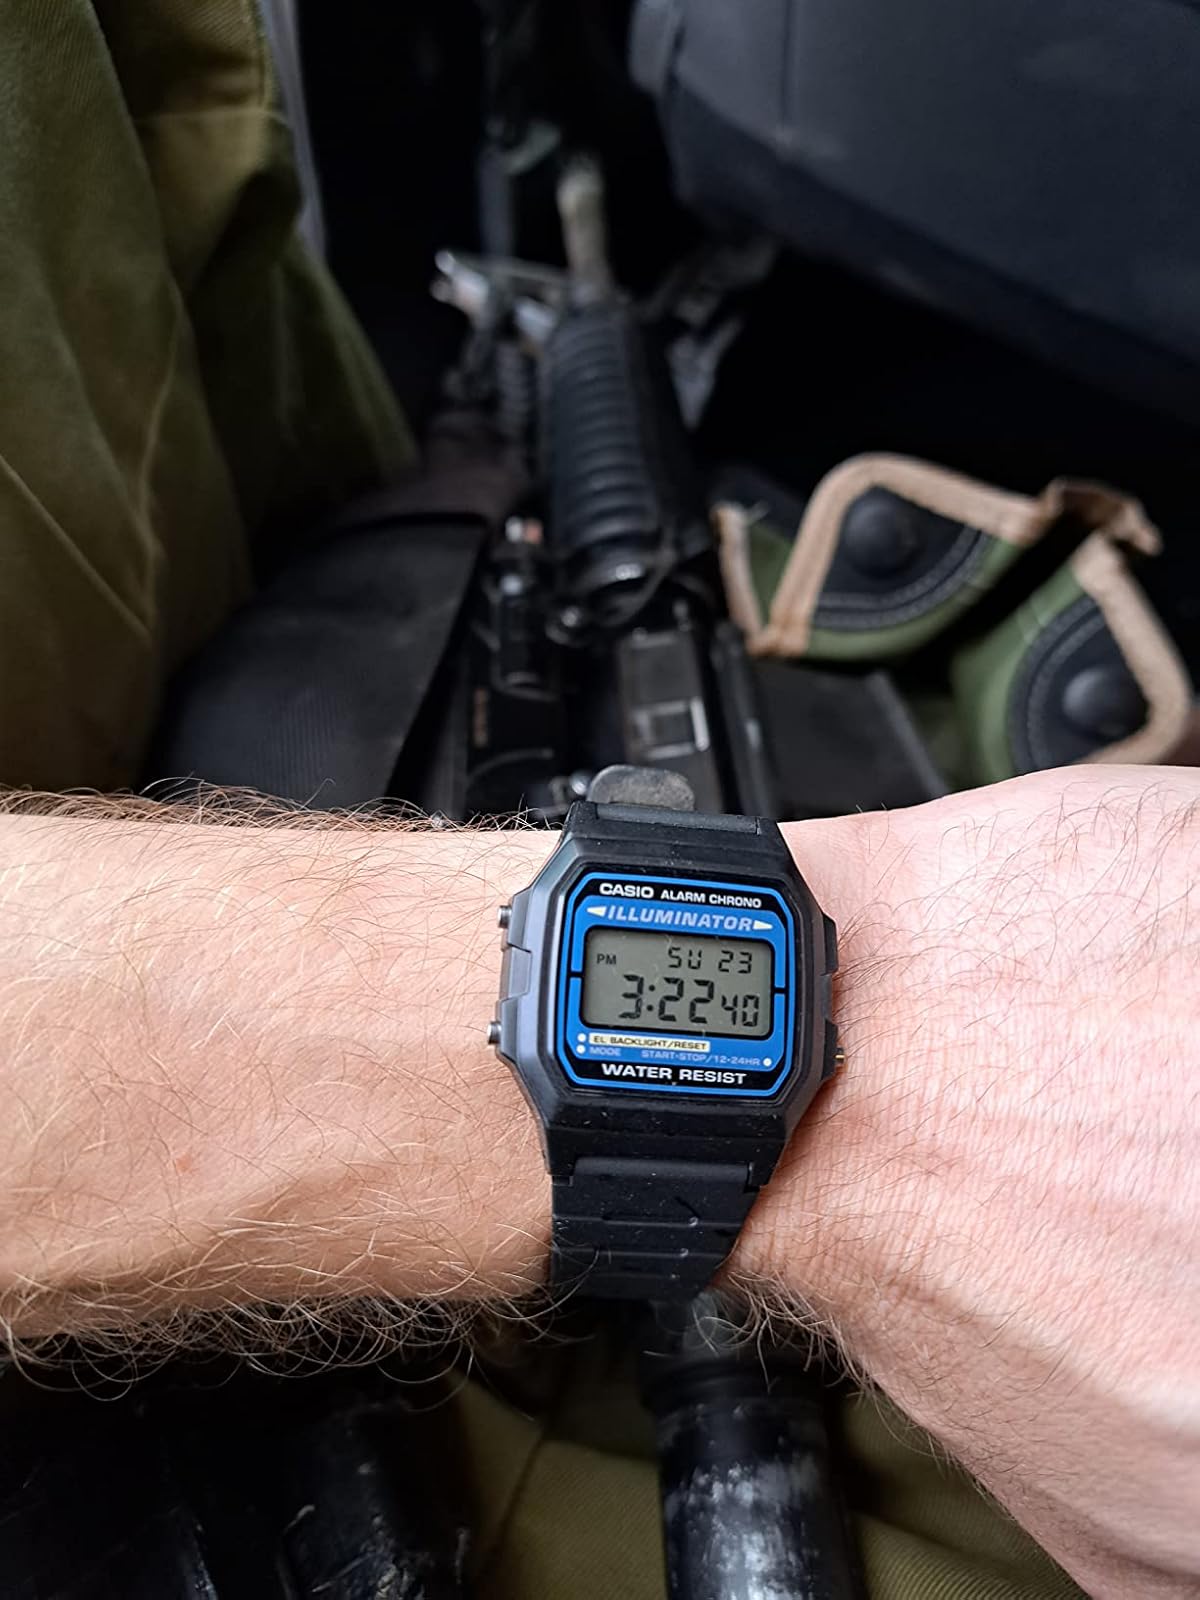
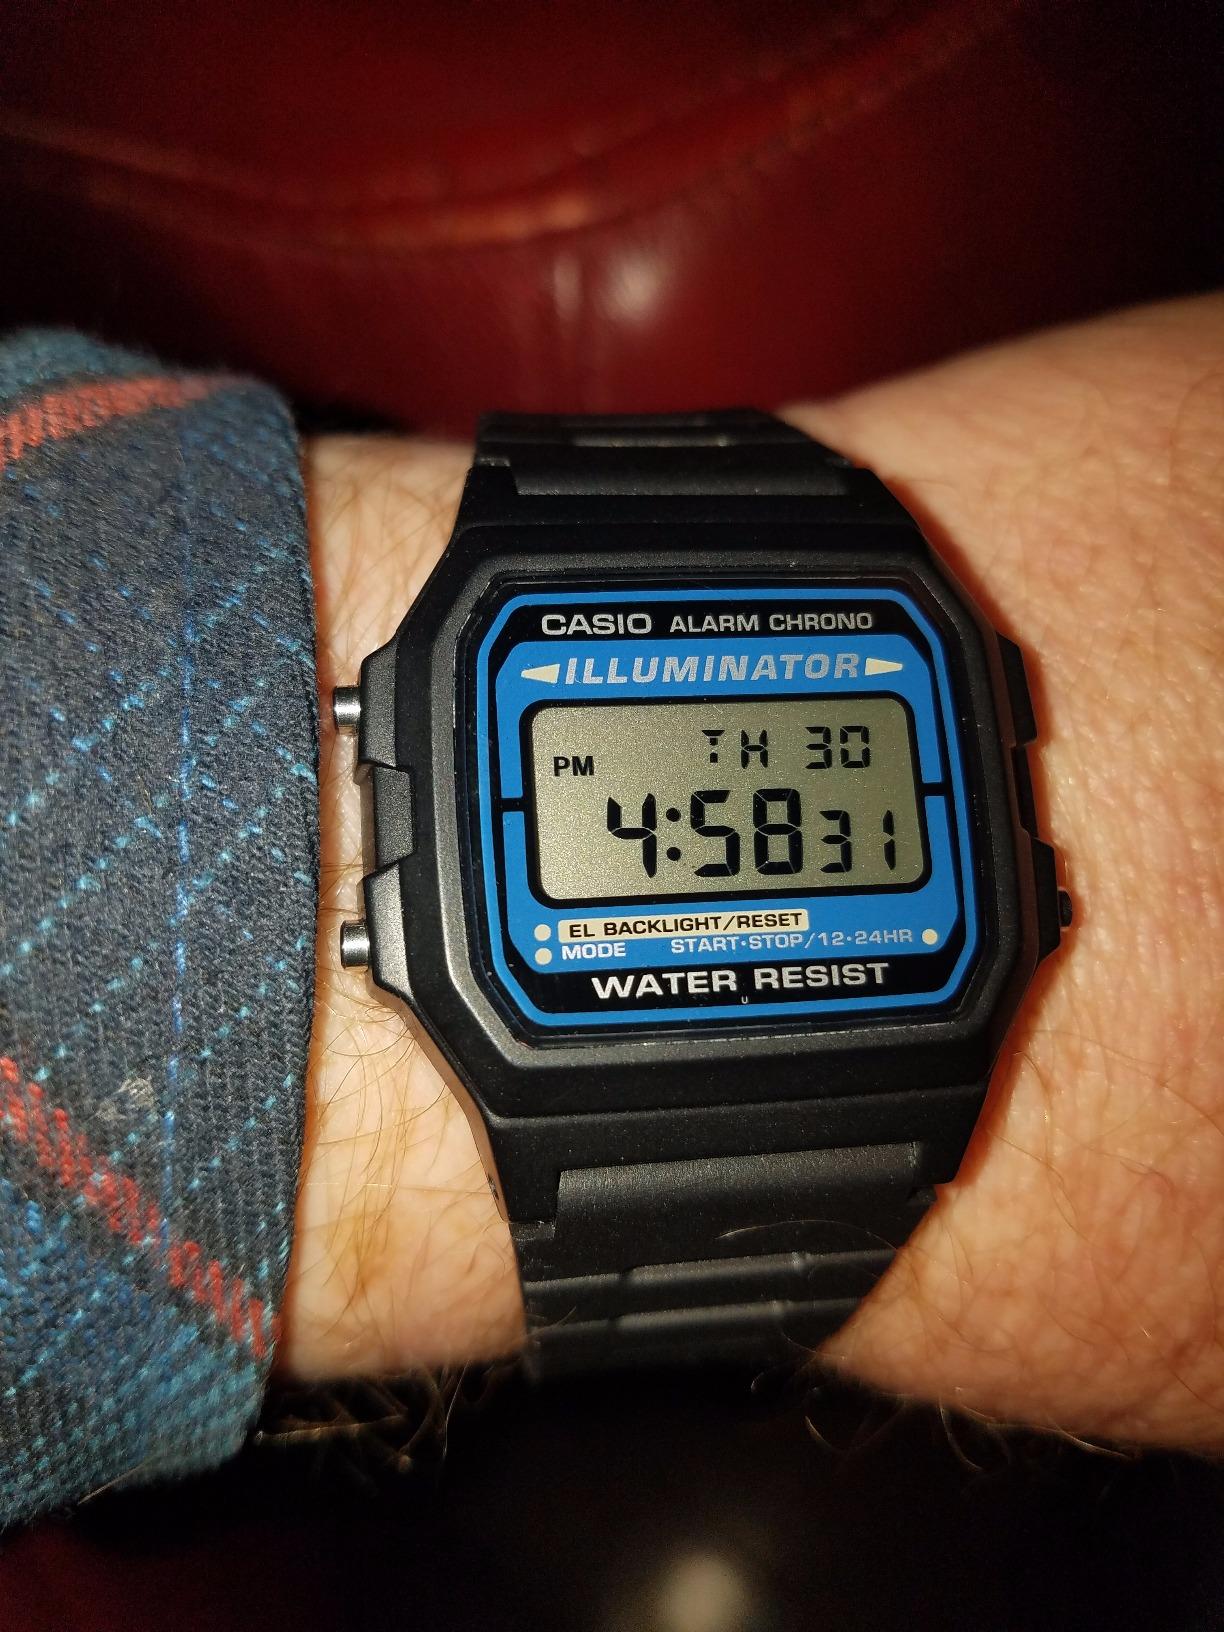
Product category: accessories_watch
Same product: yes